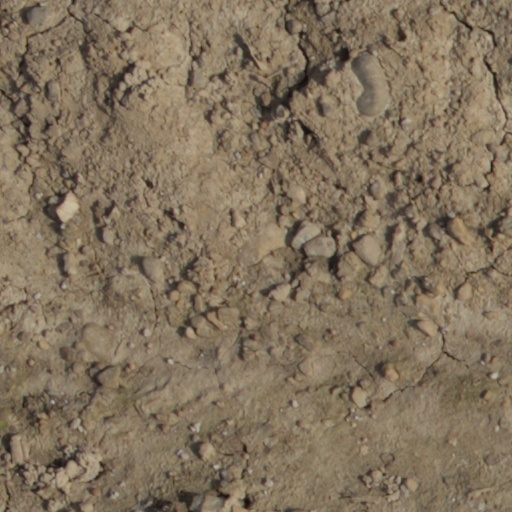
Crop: wheat